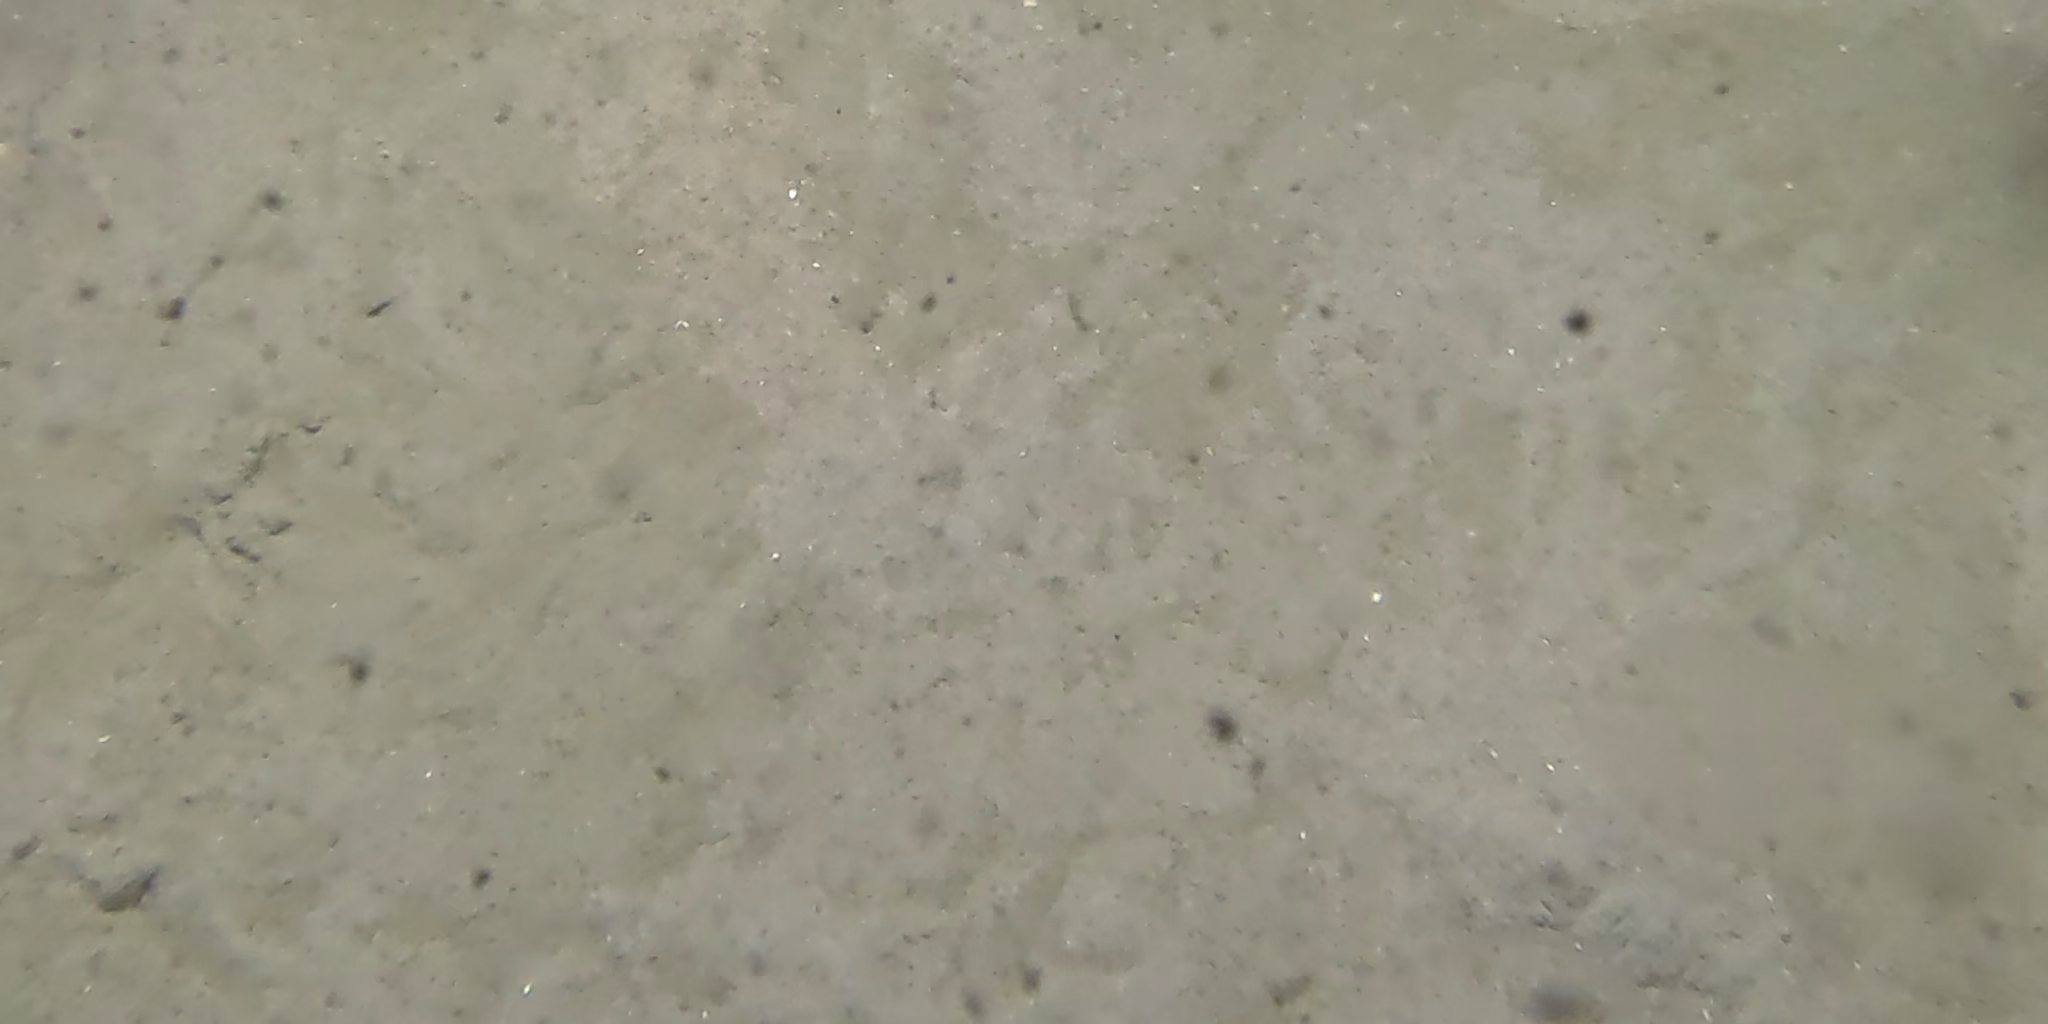
Seabed habitat: sand